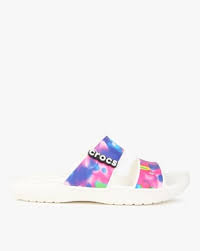
Label: Clog